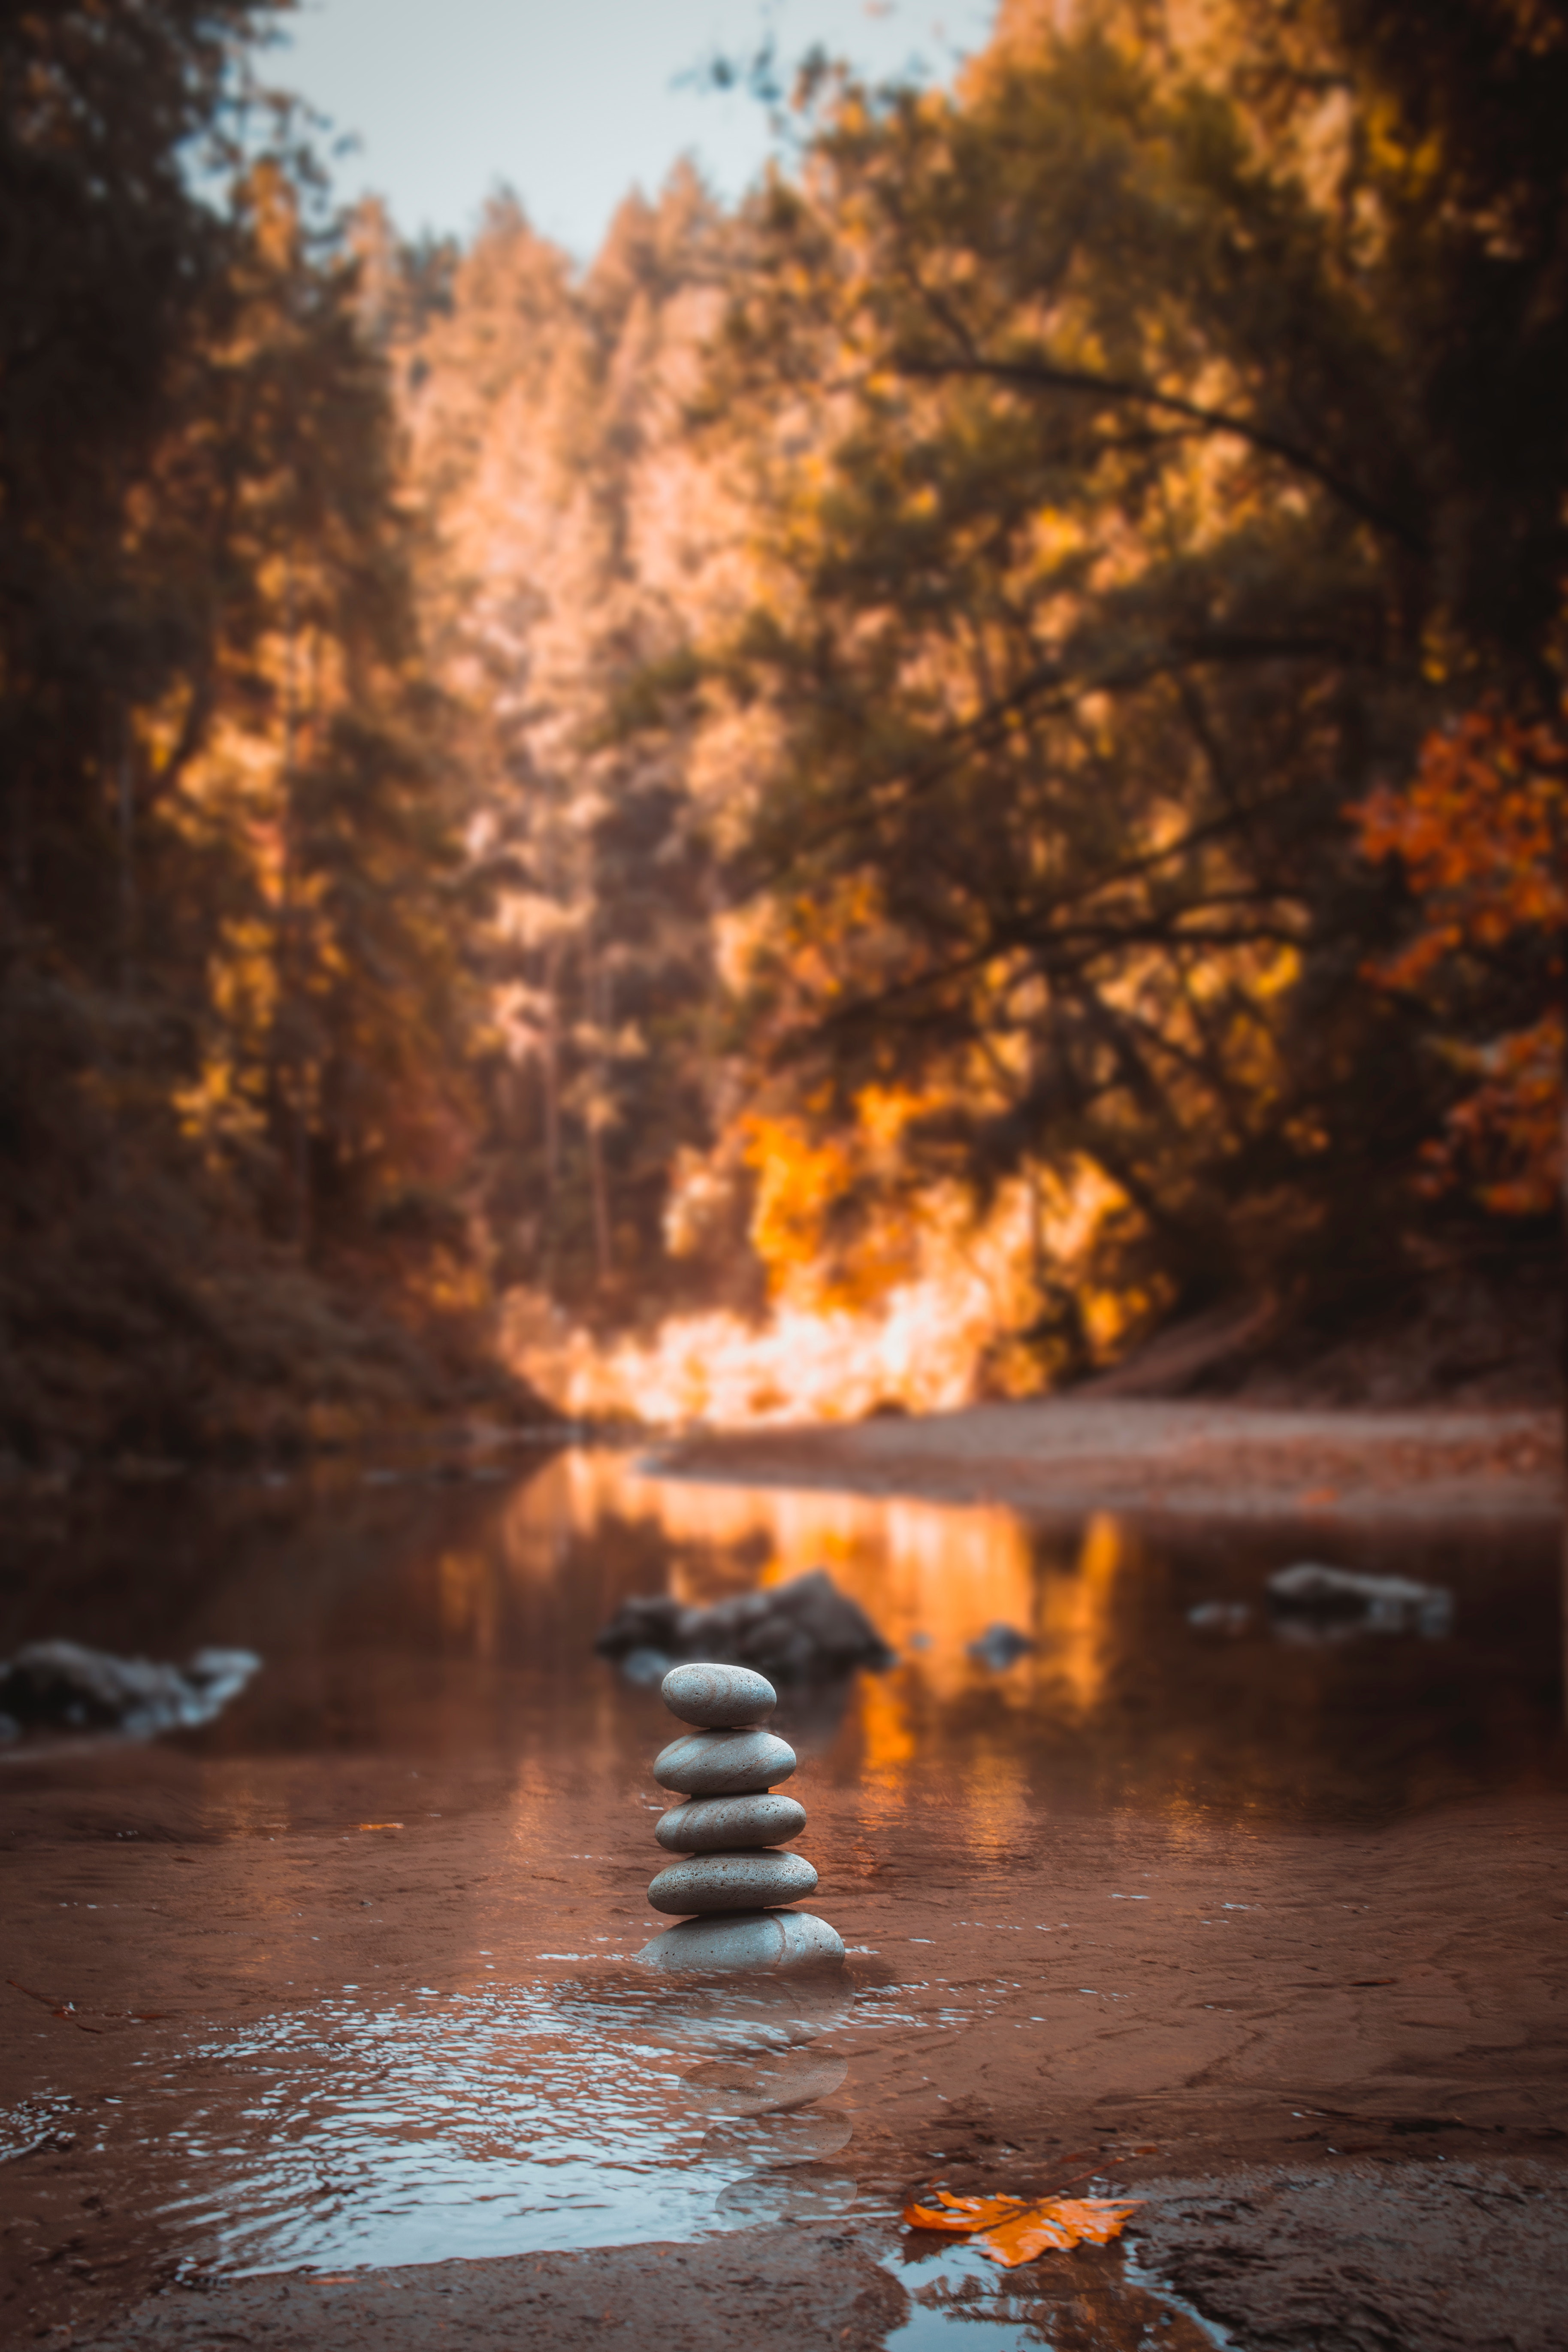
nature, water, sky, natural landscape, tree, reflection, atmospheric phenomenon, leaf, river, heat, sunlight, morning, watercourse, biome, flame, autumn, fire, evening, bank, forest, branch, stream, wood, landscape, lake, plant, state park, cloud, sunset